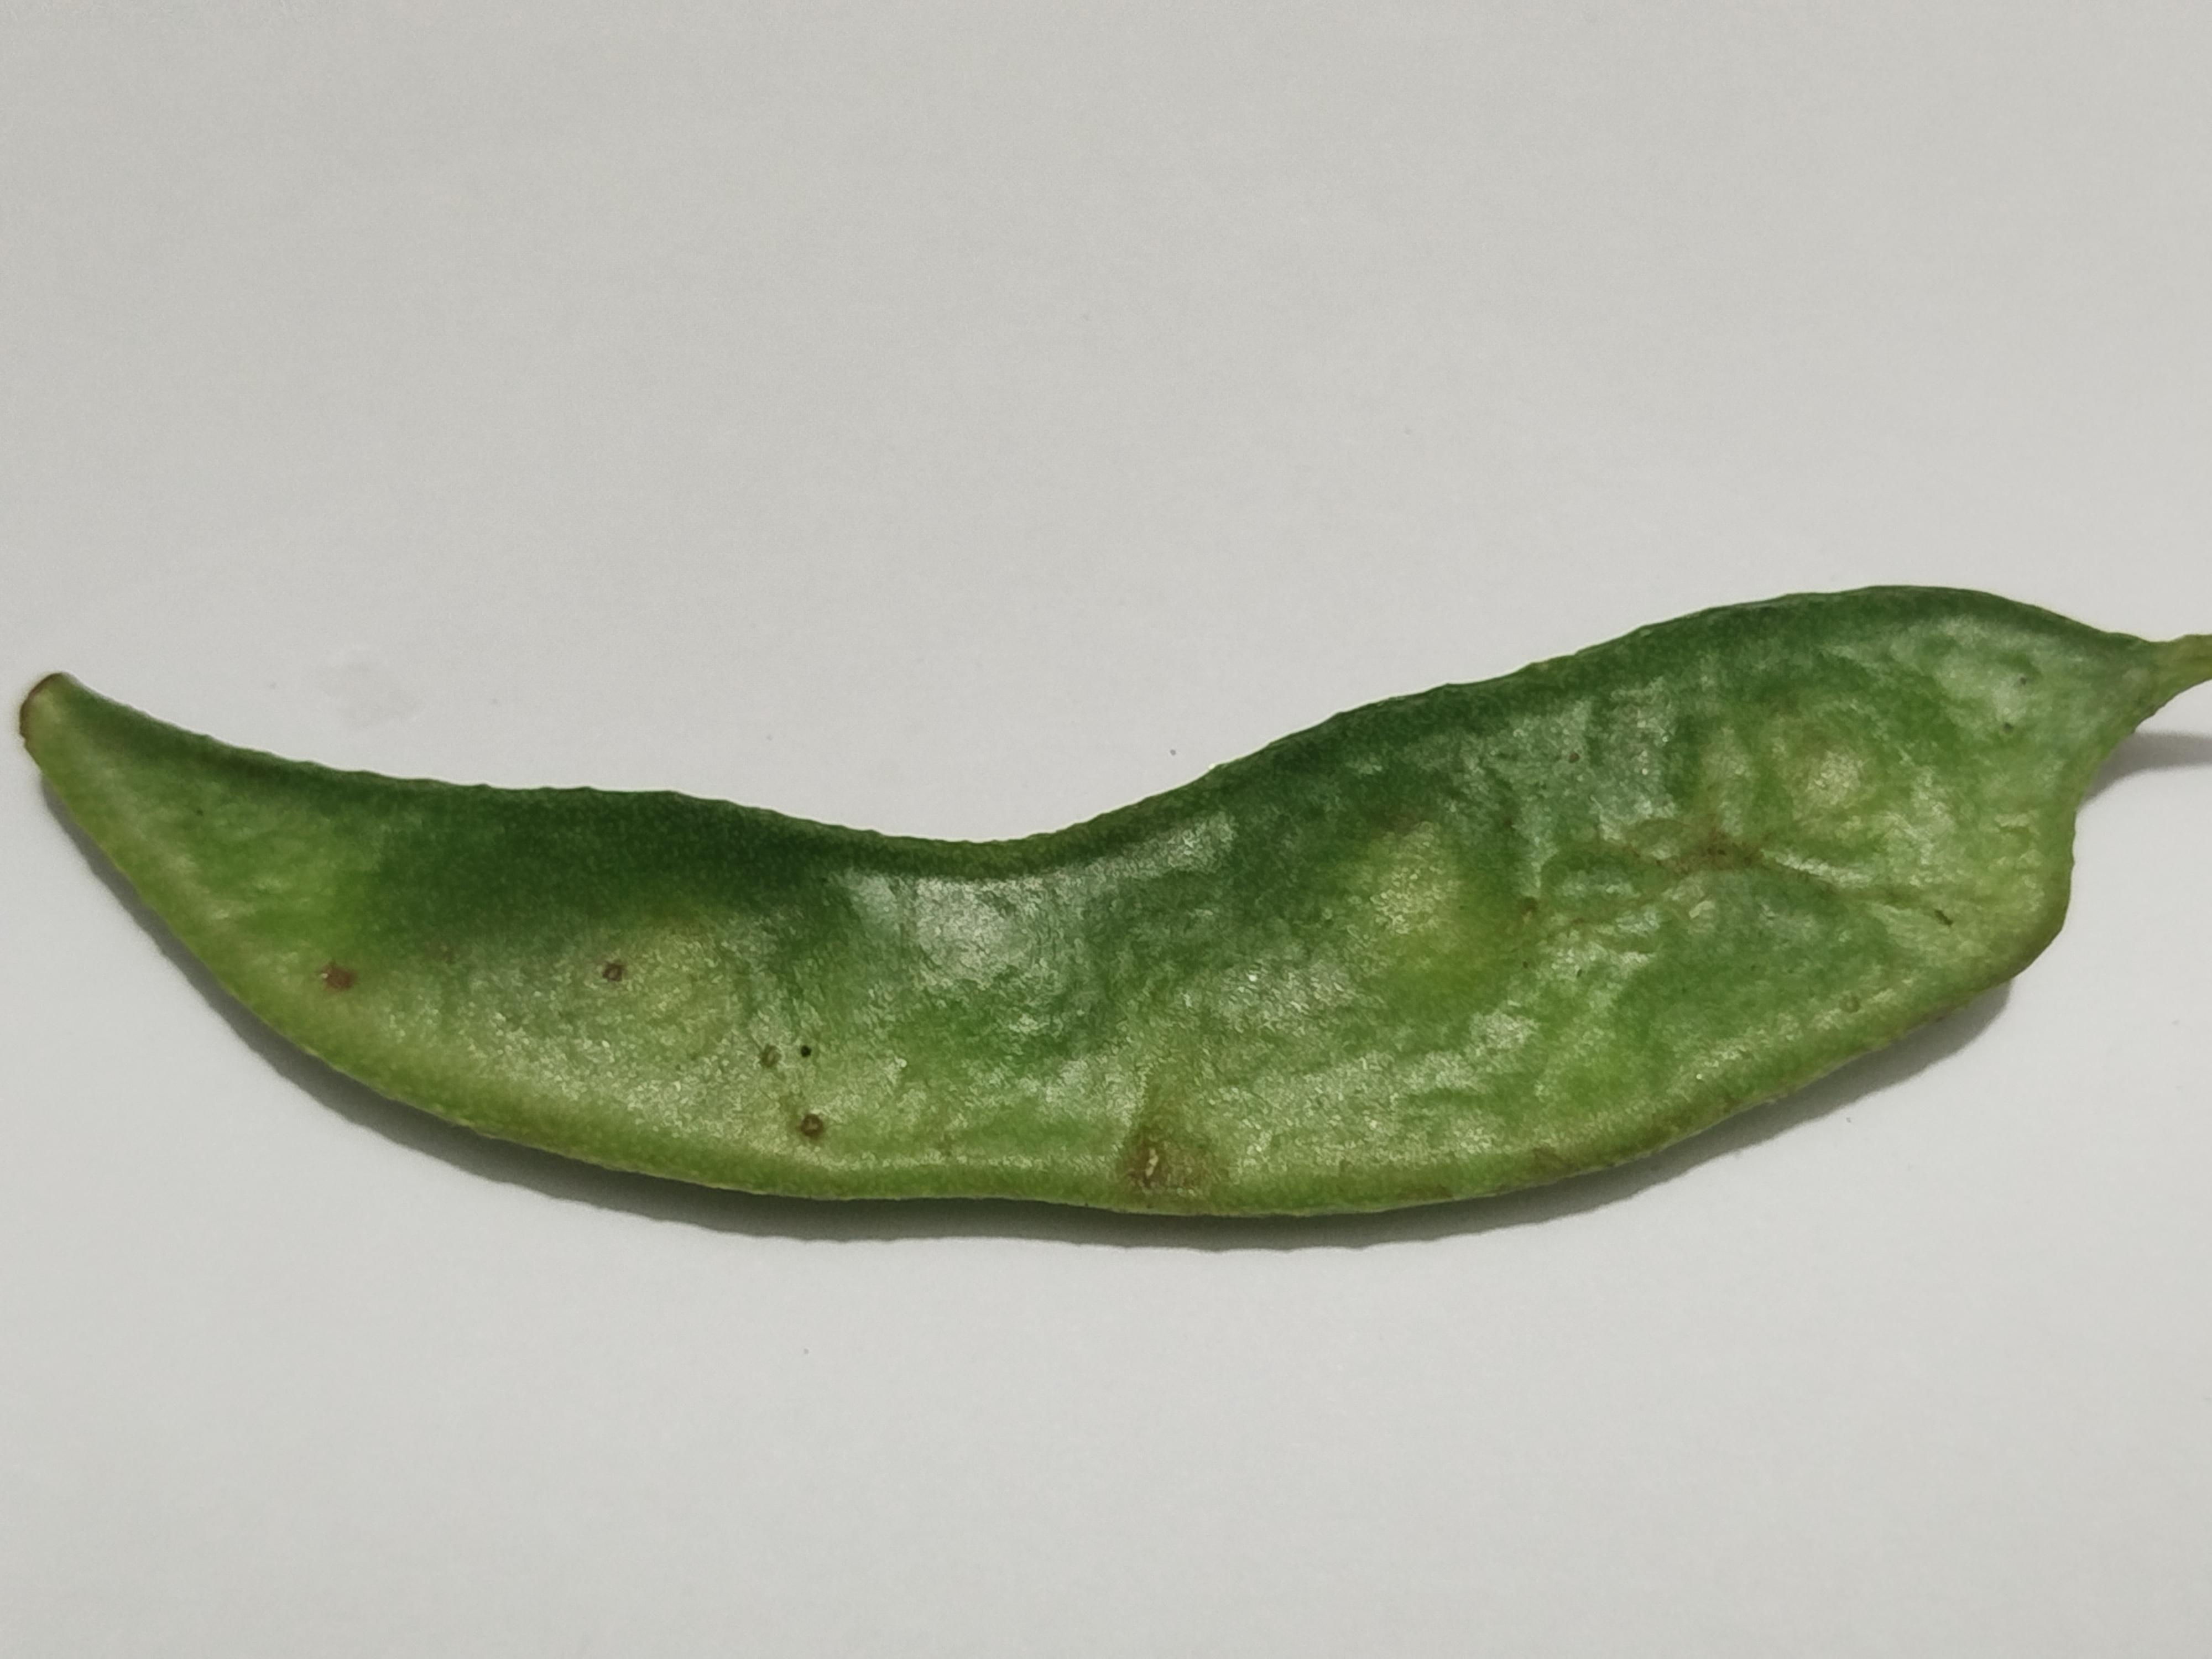
Label: Bean